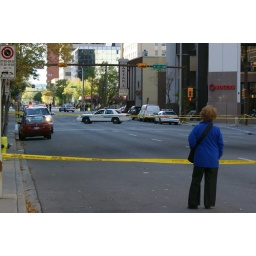
Some goofball taped something meant to look like a bomb to a column in front of a building in downtown Calgary...